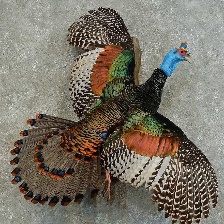
Species: OCELLATED TURKEY
Scientific name: MELEAGRIS OCELLATA